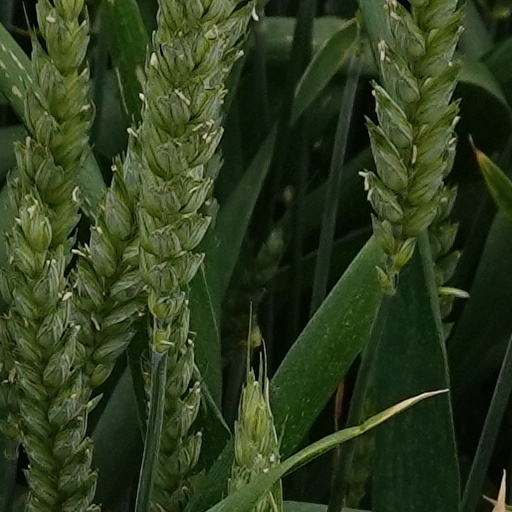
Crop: wheat